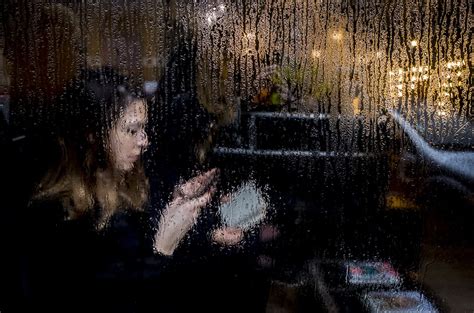
Weather: rain or strom